Blackfriars Rotunda

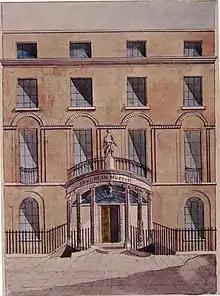
Street view of the Rotunda as Leverian Museum.

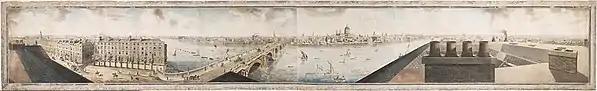
The environment of the Rotunda (in the terrace of houses partially hidden to the left end) is shown in this panorama of 1792, from the top of the nearby Albion Mills.

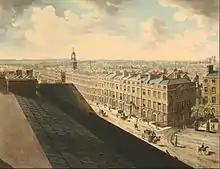
Panorama detail; the portico of the street entrance to the Rotunda stands out.

James Parkinson came into possession of the collection of Sir Ashton Lever quite by chance: Lever put it up as a lottery prize, Parkinson's wife bought two tickets, gave one away, and died before the time the lottery draw was carried out.